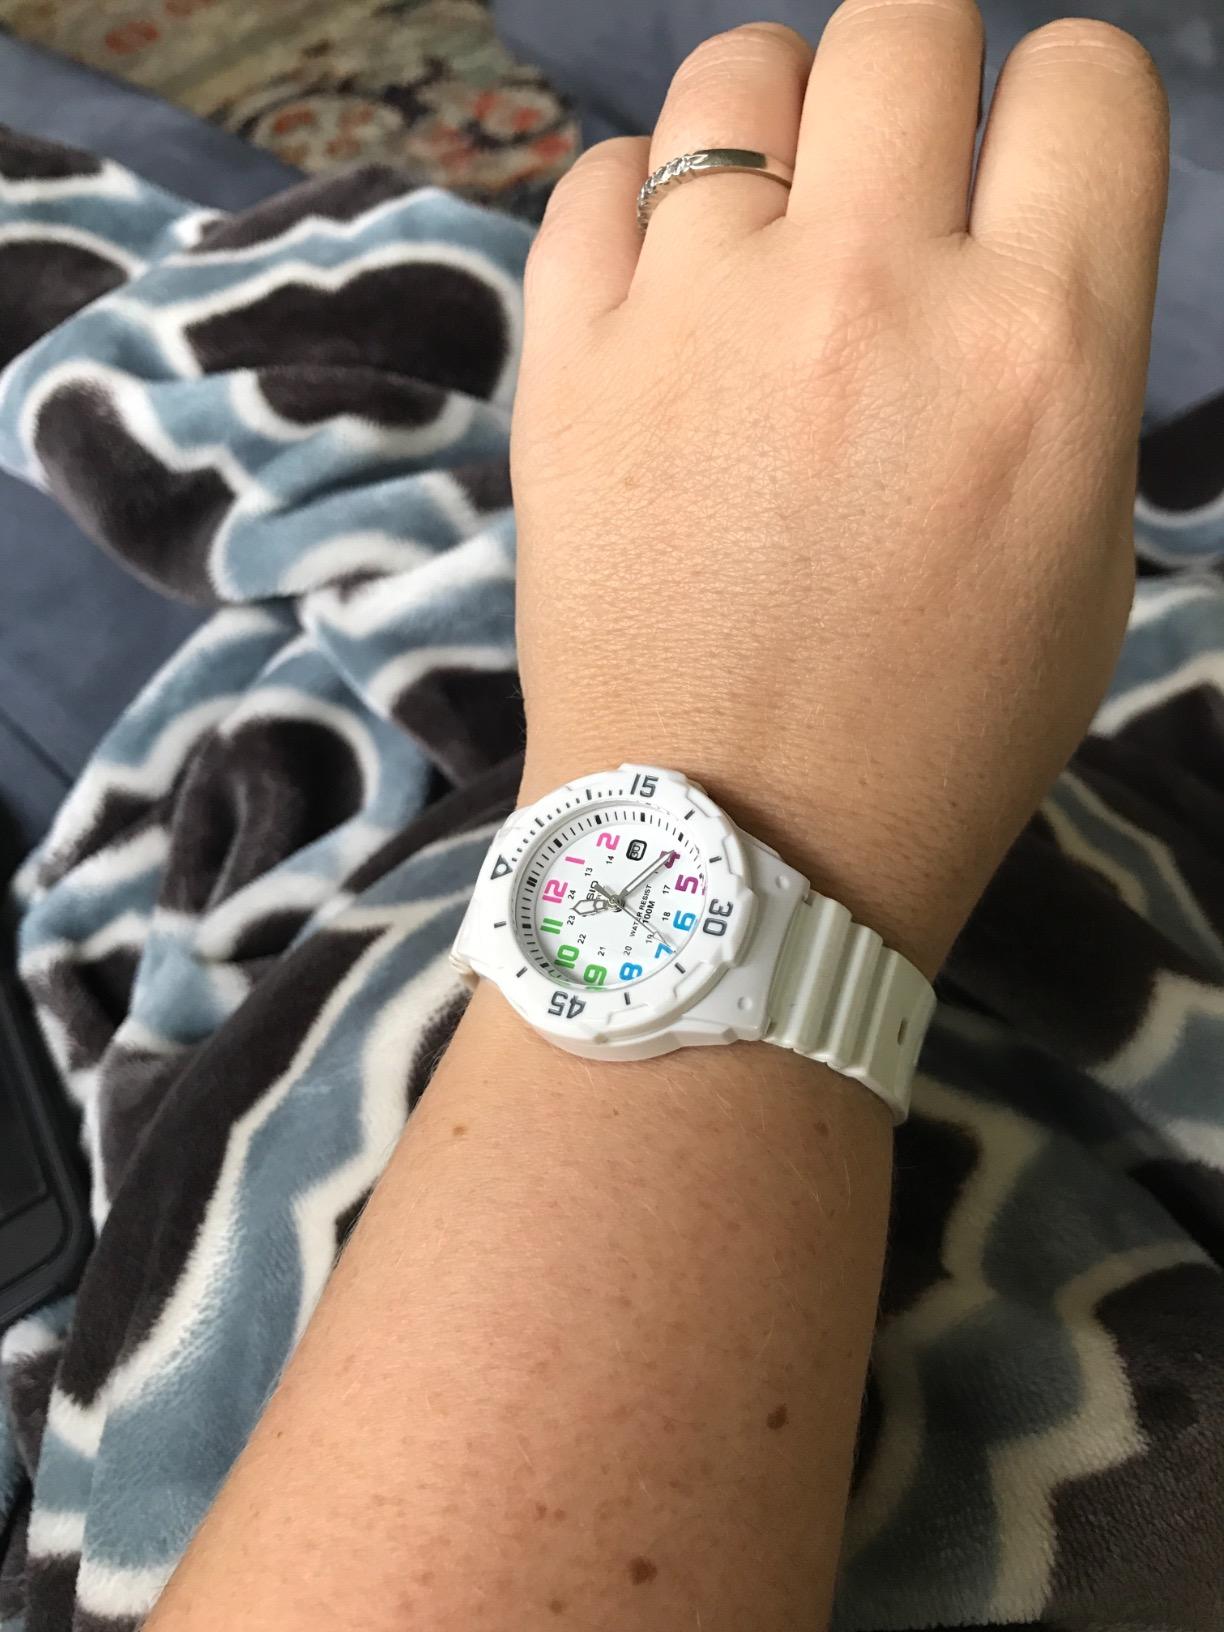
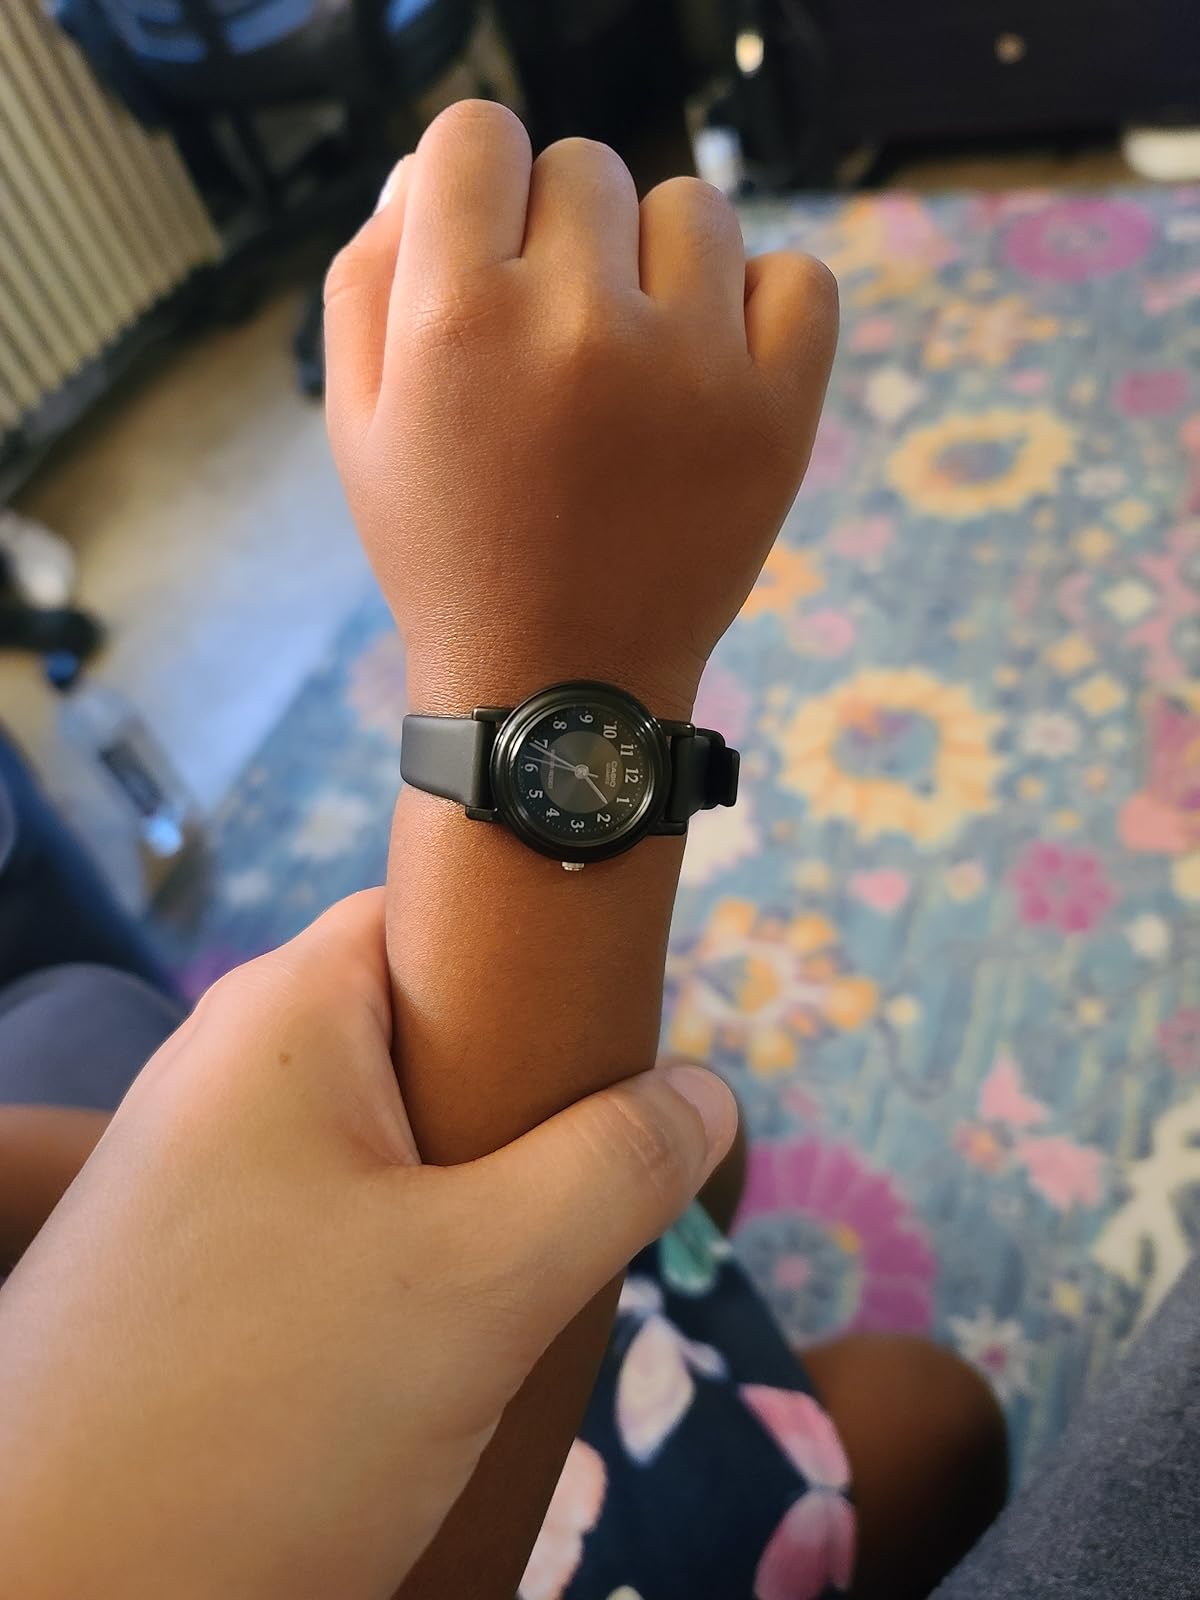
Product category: accessories_watch
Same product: no